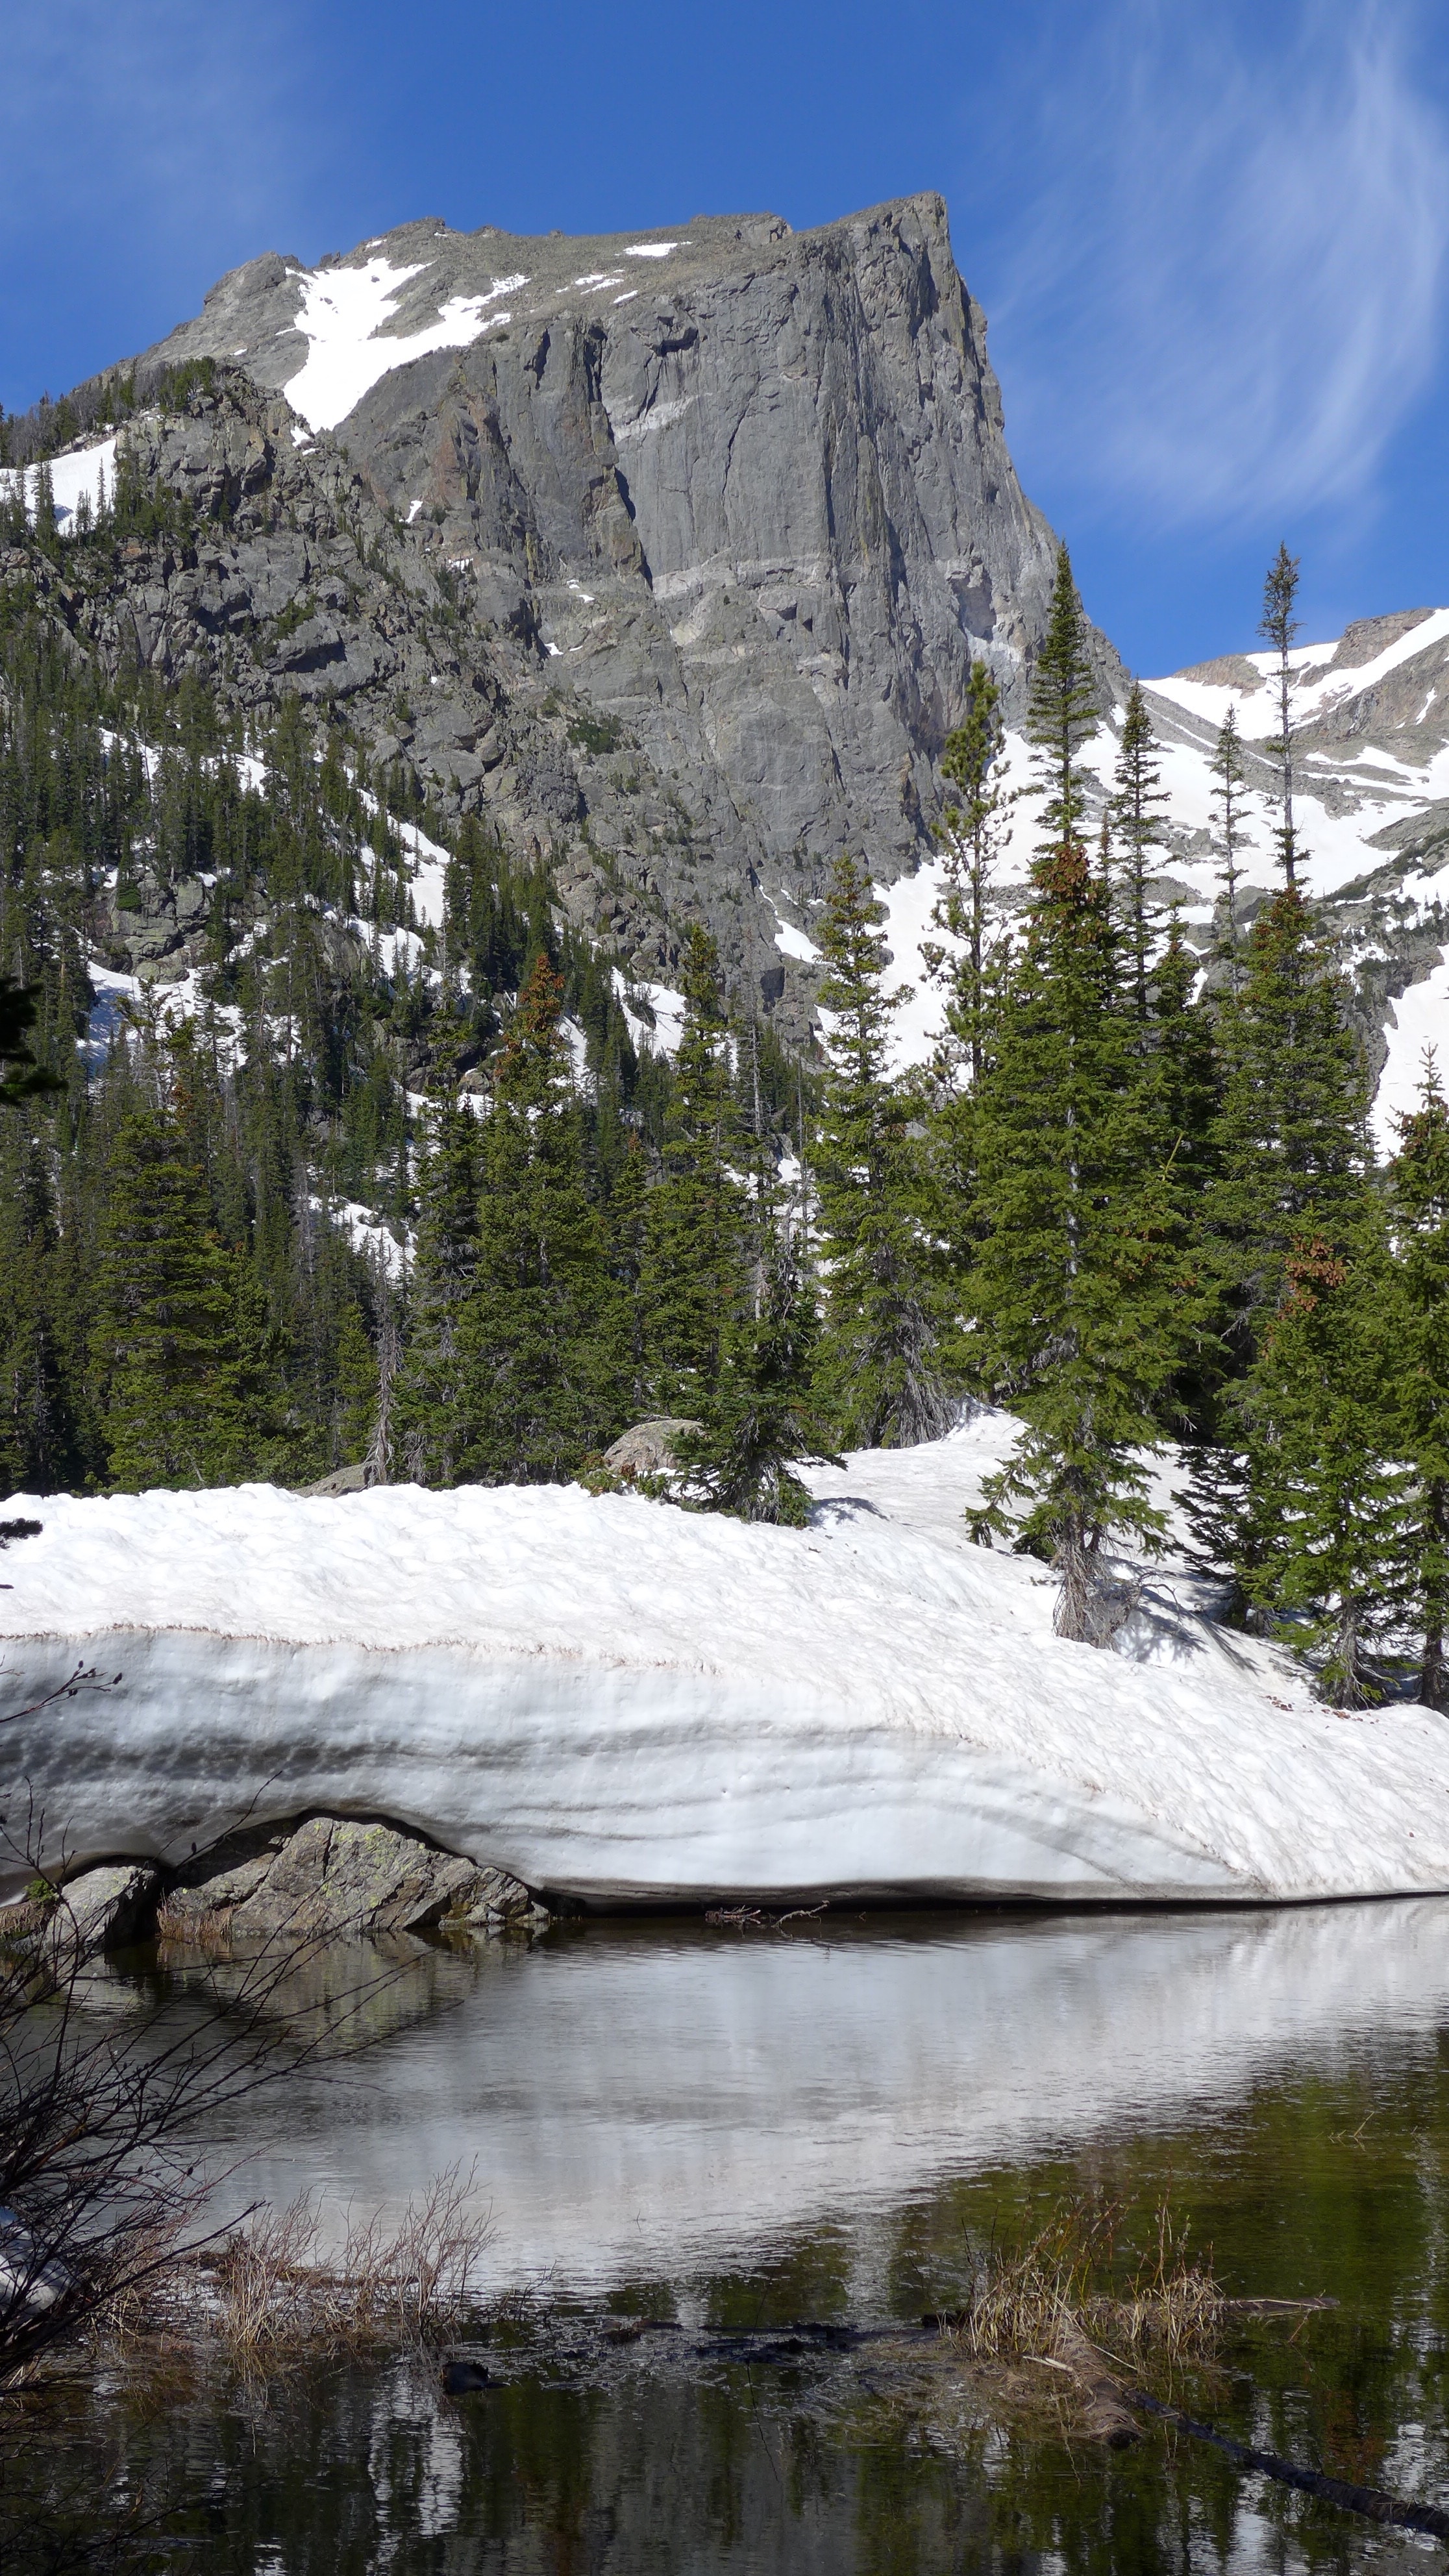
landscape, tree, water, nature, rock, wilderness, walking, mountain, snow, winter, lake, adventure, valley, mountain range, stream, reflection, park, national park, ridge, colorado, alps, water feature, rocky mountains, landform, mountain pass, geographical feature, mountainous landforms